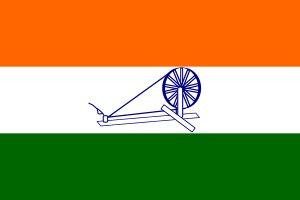
Spinderok / Forskellige typer rokke
Den traditionelle rok charkha blev et vigtigt symbol i Indiens selvstændighedskamp mod Storbritannien. Det indiske flag blev brugt af flere grupper fra 1931. Billedet af rokken blev erstattet med chakra, «lærens hjul» inden buddhismen, da landet blev frit i 1947.
Spinderok, hjulrok eller rok er et redskab til at spinde, det vil sige sno, fibre til tråd og garn. Tråd og garn bruges særlig til vævning og strikning. At fremstille tøj var meget tids- og arbejdskrævende før masseproduktionen. Spinderokkene, som blev taget i brug i Europa fra 1500-tallet, lettede arbejdet betydeligt.